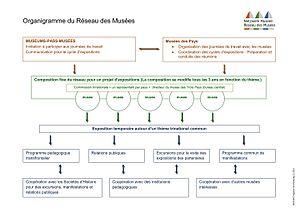
Le réseau des musées est un regroupement de musées allemands, français et suisses.